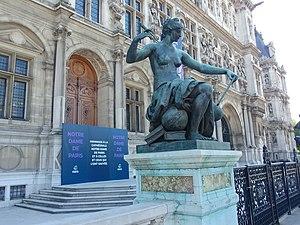
Plage rendant hommage aux sauveteurs de Notre Dame de Paris, présentée devant l'hôtel de Ville de Paris.
L’incendie de Notre-Dame de Paris est un incendie majeur survenu à la cathédrale Notre-Dame de Paris, les 15 et 16 avril 2019, pendant près de 15 heures.